2011 England riots

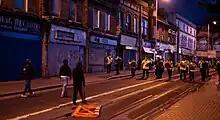
Stand-off between rioters and police in Croydon

Several interactive maps were implemented in the Google Maps website that showed satellite views of what was happening in the streets during the rioting. James Cridland, the managing director of the free media resources, created a Google Map that tracked verified locations of rioting.